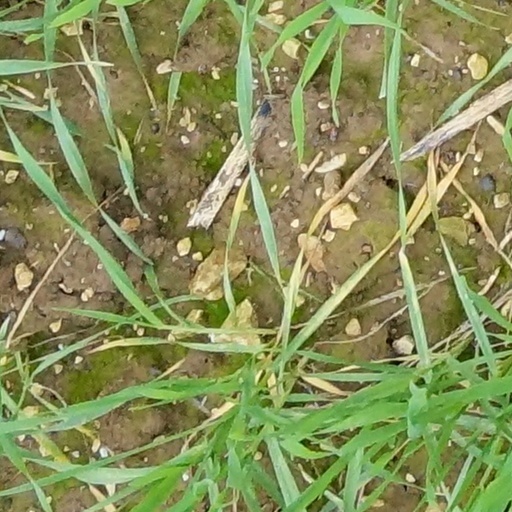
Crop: wheat